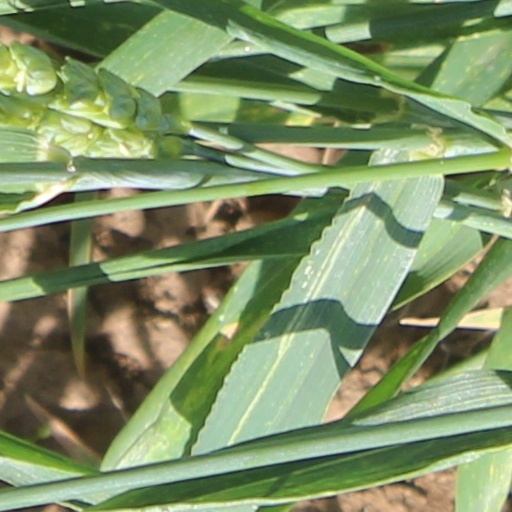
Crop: wheat